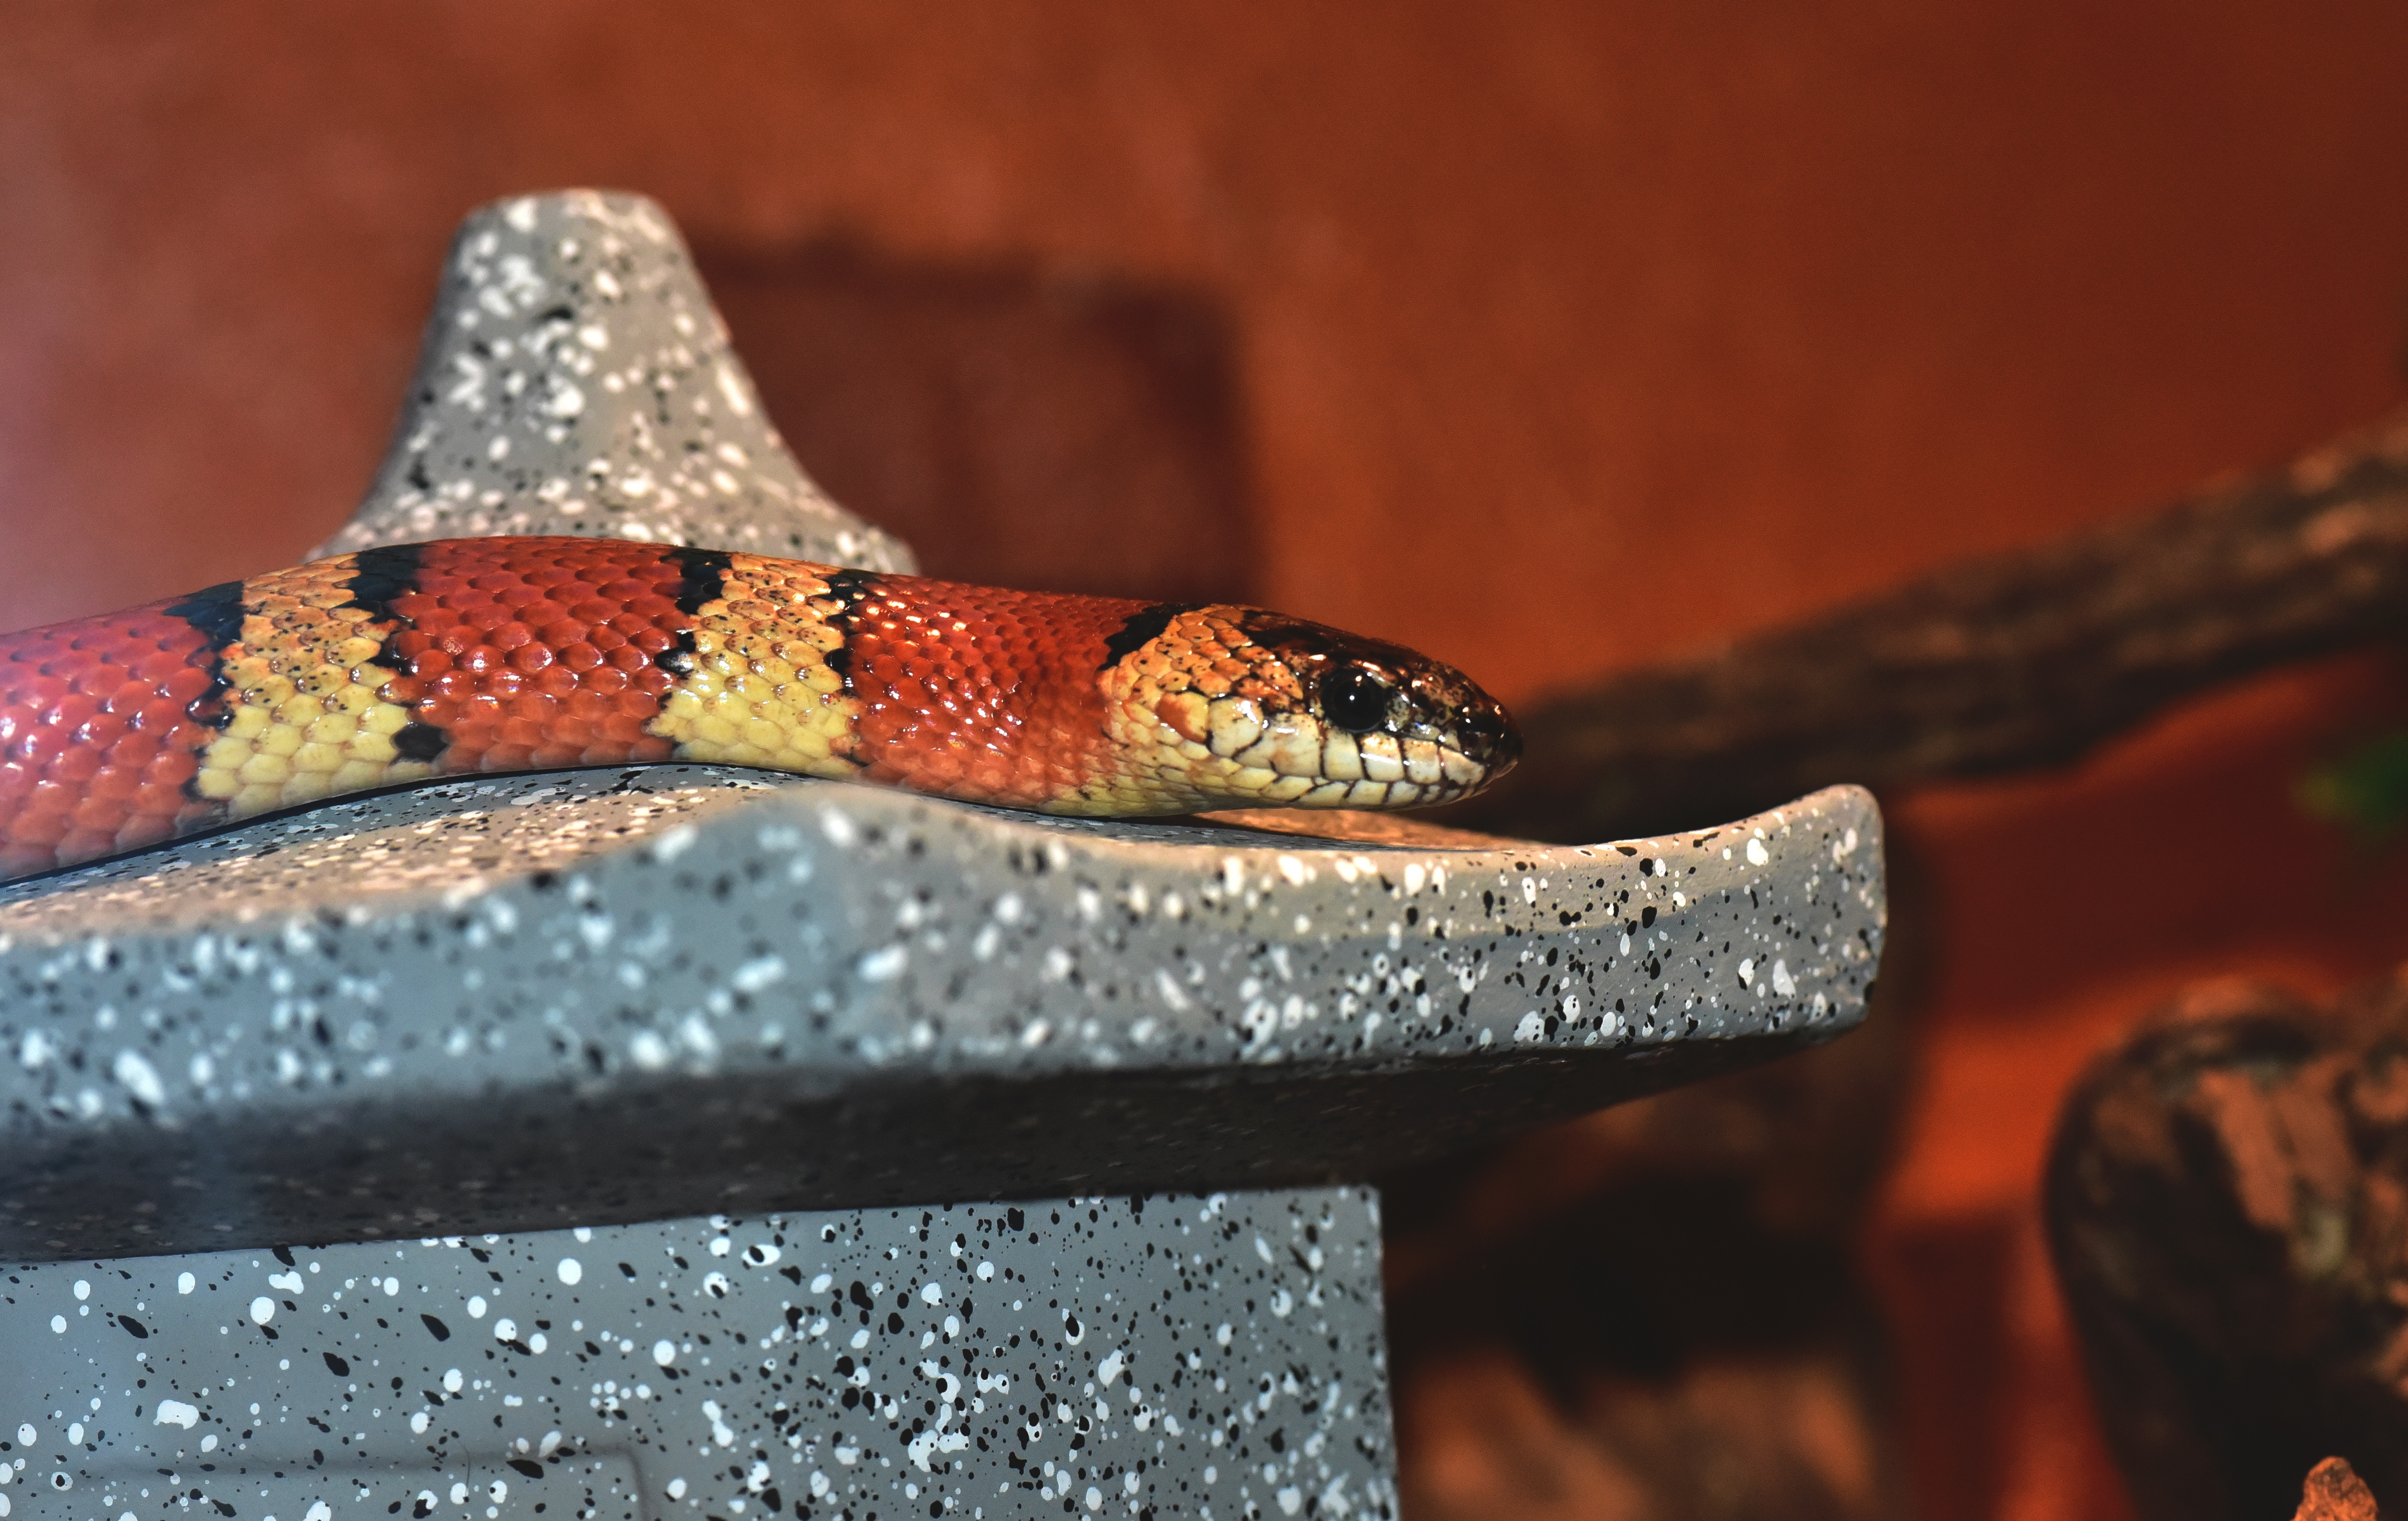
orange, red, reptile, black, colorful, fauna, gecko, close up, snake, vertebrate, attention, serpent, lampropeltis, constrictor, macro photography, banded, non toxic, on the lurking, scaled reptile, king snake